Gerald Francis O'Keefe

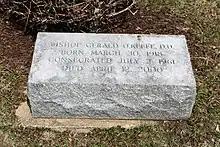
Bishop O'Keefe's grave

In February 1992 Bishop O’Keefe was sued by two women in Minnesota for having sexually abused them when he was rector of St. Paul Cathedral in the early 1960s. Both women were young girls at the time and credited recovering repressed memories for their accusations. O'Keefe denied the charges. A year later he was cleared of any wrongdoing after it was determined the women suffered from mental illnesses and made up the stories while in therapy.